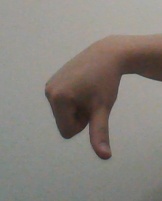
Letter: waw